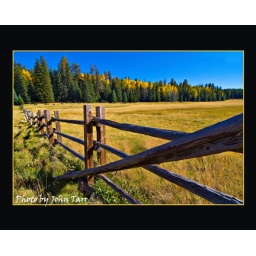
Fall colors near a pine tree forest with wood fence in forground. Photographer,John Tarr